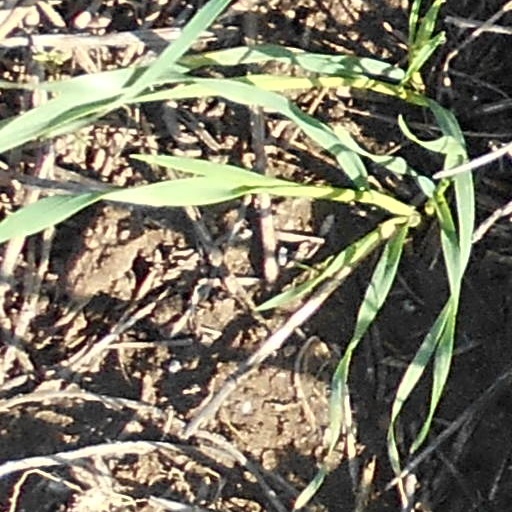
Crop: wheat